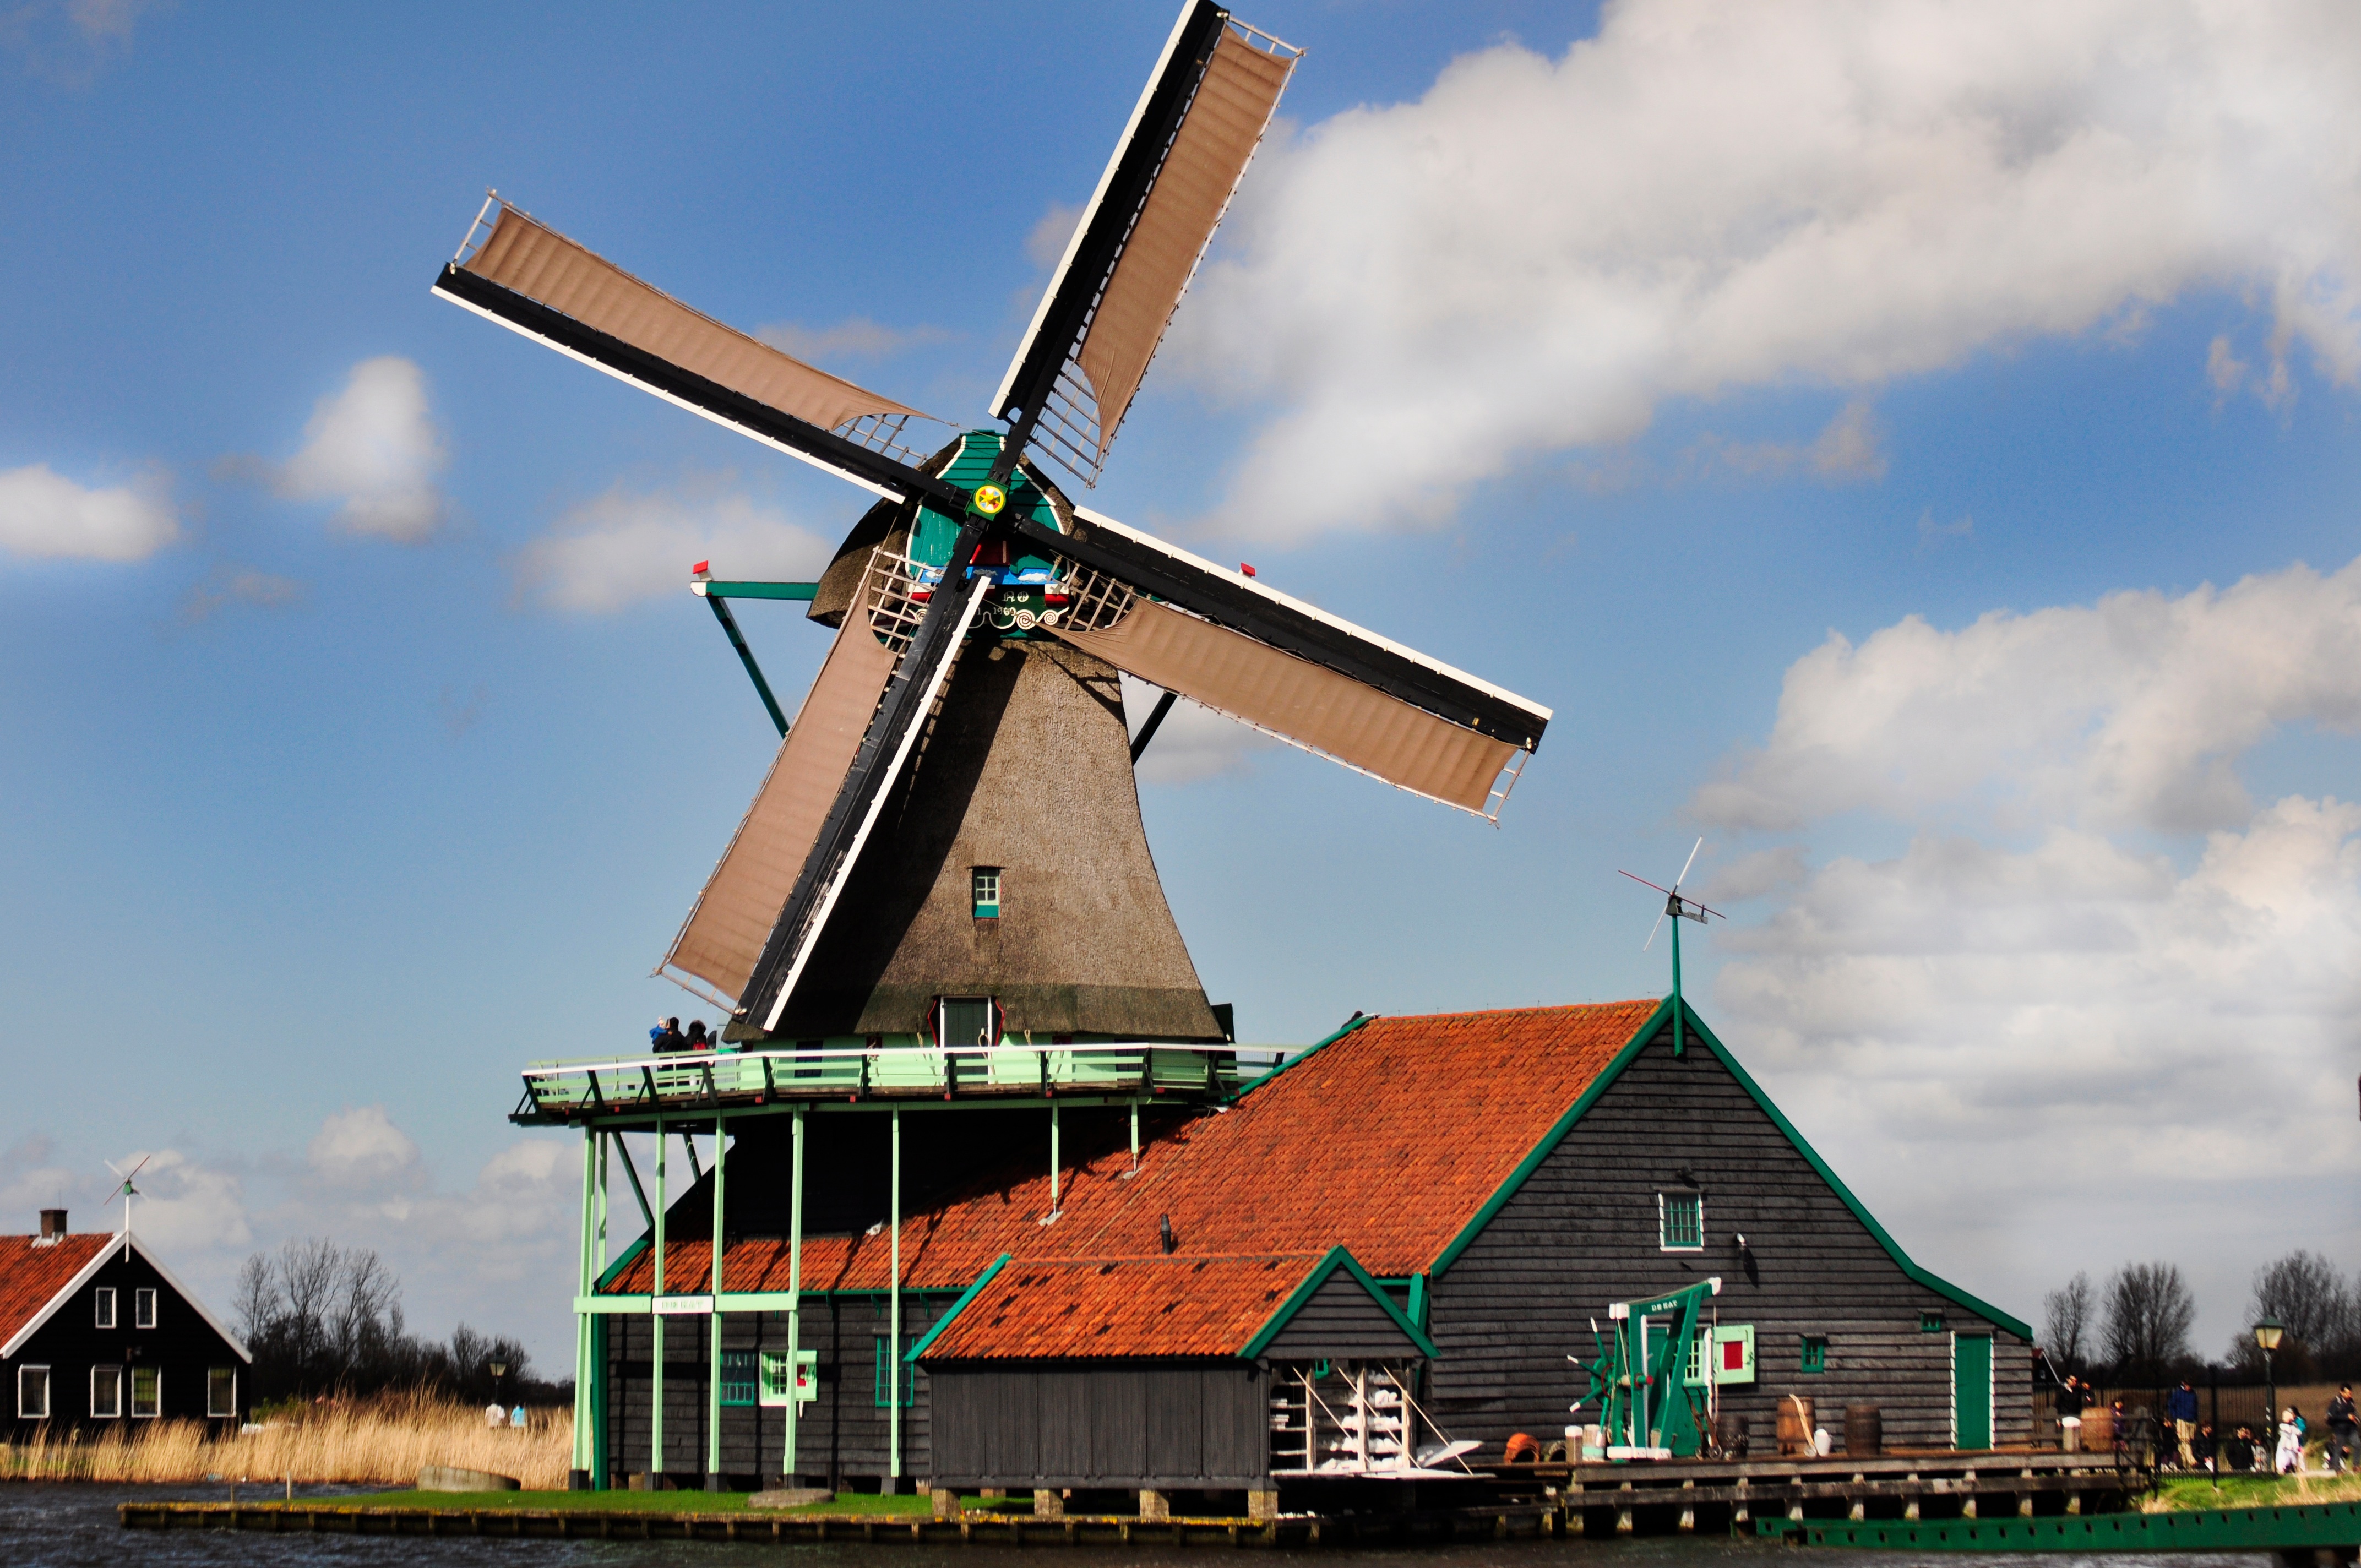
windmill, wind, building, machine, mill